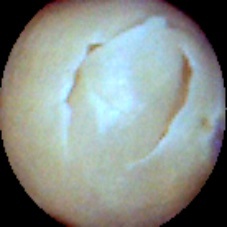
Label: Skin-damaged